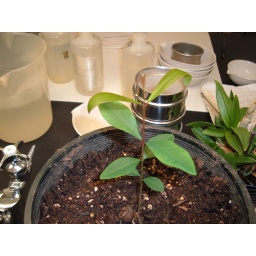
halawa plant in pot in the lab